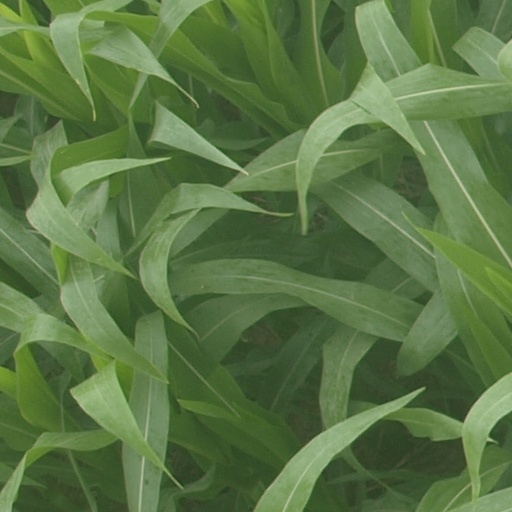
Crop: maize; corn